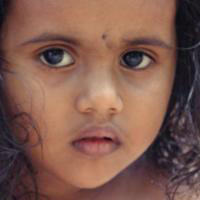
Age group: age 01-10